Donald M. Kendall Sculpture Gardens

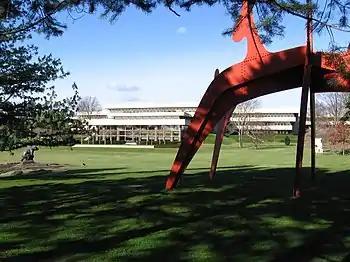
South end of the gardens looking north at PepsiCo world headquarters, past the expanse of the south lawn. Shown are part of Alexander Calder's red "Hats Off" and, in the distance, David Wynne's "Grizzly Bear" (at left). Two other works can be seen in the distance.

The Donald M. Kendall Sculpture Gardens is a collection of 45 pieces of outdoor sculpture at the PepsiCo world headquarters in Purchase, New York. The collection includes work from major modern sculptors including Auguste Rodin, Henry Moore, Alexander Calder.